Sorsogon

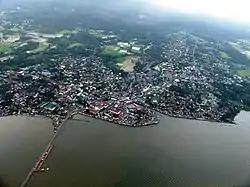
Aerial view of Sorsogon City

The province's economic activity is highly concentrated in its capital city, Sorsogon City, and the towns of Bulan, Irosin, Gubat, Pilar and Matnog as well. Sorsogon Province is classified as 2nd class with an average annual income of ₱339.4M (C.Ys. 2000–2003). This is about ₱11M short for the province to attain 1st class reclassification which requires at least ₱350M average annual income.